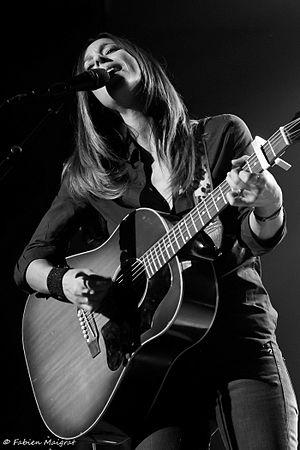
Rose en Concert
Keren Meloul, dite Rose, est une auteure-compositrice-interprète française, née le 24 mai 1978 à Nice.